Ice Cream (2014 film)

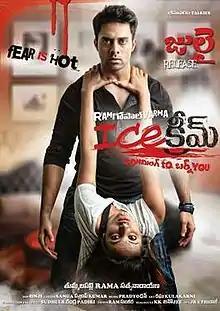
Theatrical release poster

Ice Cream is a 2014 Telugu-language horror film written and directed by Ram Gopal Varma. It stars Navdeep and Tejaswi Madivada. It is the first Indian movie to be filmed with Flowcam System Technology and was released on 12 July 2014. The film deals with a character that is obsessed with eating ice cream and suffers from a nightmare disorder. Upon release, the film became a blockbuster at the box office.